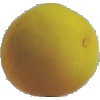
Label: Peach 2